Pigeon post

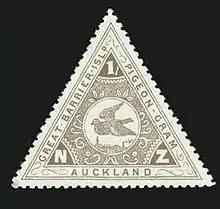
Stamp for early Pigeon-Gram service on Great Barrier Island

During the course of the siege, pigeons were regularly taken out of Paris by balloon. Initially, one of the pigeons carried by a balloon was released as soon as the balloon landed so that Paris could be apprised of its safe passage over the Prussian lines. Soon a regular service was in operation, based first at Tours and later at Poitiers. The pigeons were taken to their base after their arrival from Paris and when they had preened themselves, been fed and rested, they were ready for the return journey. Tours lies some 200 km (100 miles) from Paris and Poitiers some 300 km (200 miles); to reduce the flight distance the pigeons were taken by train as far forward towards Paris as was safe from Prussian intervention. Before release, they were loaded with their despatches. The first despatch was dated 27 September and reached Paris on 1 October, but it was only from 16 October, when an official control was introduced, that a complete record was kept.